Ashburys railway station

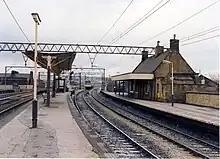
Ashburys station in 1989

The station was built and opened in 1855 by the Sheffield, Ashton-under-Lyne and Manchester Railway, on its line from Manchester Store Street to . First appearing in Bradshaw's Guide in July, it was referred to as Ashburys for Openshaw in November and then as Ashburys for Belle Vue in August 1856.